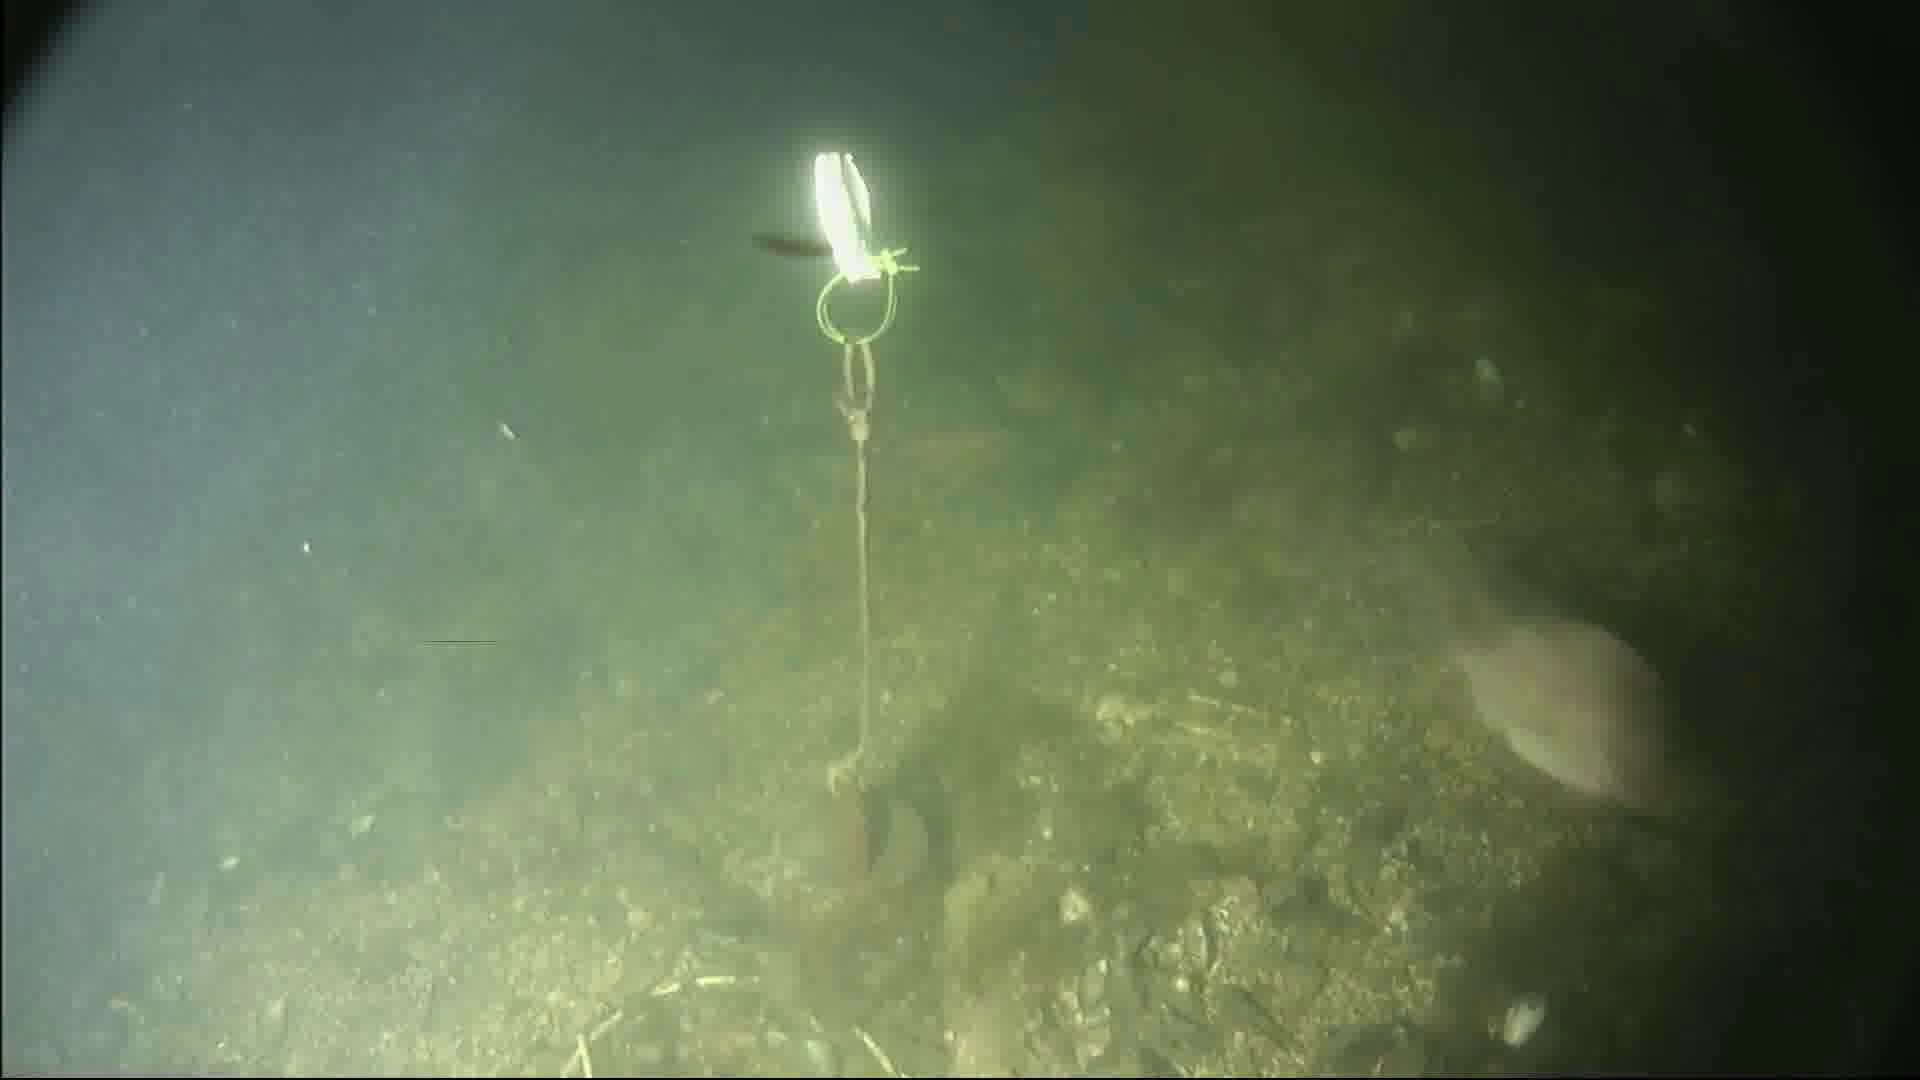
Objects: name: fish